Hugo W. Koehler

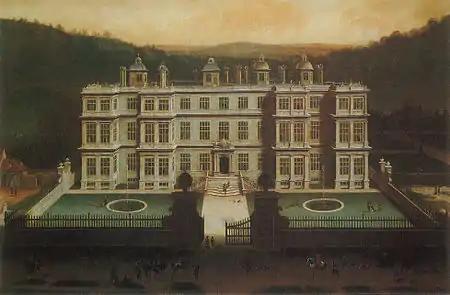
"A View of Longleat", Jan Siberechts, 1675

Koehler detached from "Piscataqua" in June 1915, and returned to the Continental United States aboard the SS Chiyo Maru from Yokohama via Honolulu to San Francisco, and listed on the manifest as "Capt. H.W. Koehler". Before sailing from Japan, Koehler used his Germanic looks and "Kaiser Willie" mustache to bait the Japanese into arresting him as a suspected German spy. With no ID card, commonplace for the time, Koehler spent several days in a Japanese jail, happy to learn what the Japanese were interested in, until the U.S. naval attaché, received a cabled description of Koehler from Washington. More than fifteen years before Japanese imperialism blighted Asia, Koehler wrote, "with Japan and things Japanese... I detest them more each day". Returning to the receiving ship at the Brooklyn Navy Yard, Koehler was briefly attached to the battleship with the Atlantic Fleet from September 16, until October 5, 1915, when he was attached to her sister ship . During this time "South Carolina" operated on the East Coast of the United States, spending summers in maneuvers off Newport, Rhode Island and winters in the Caribbean.